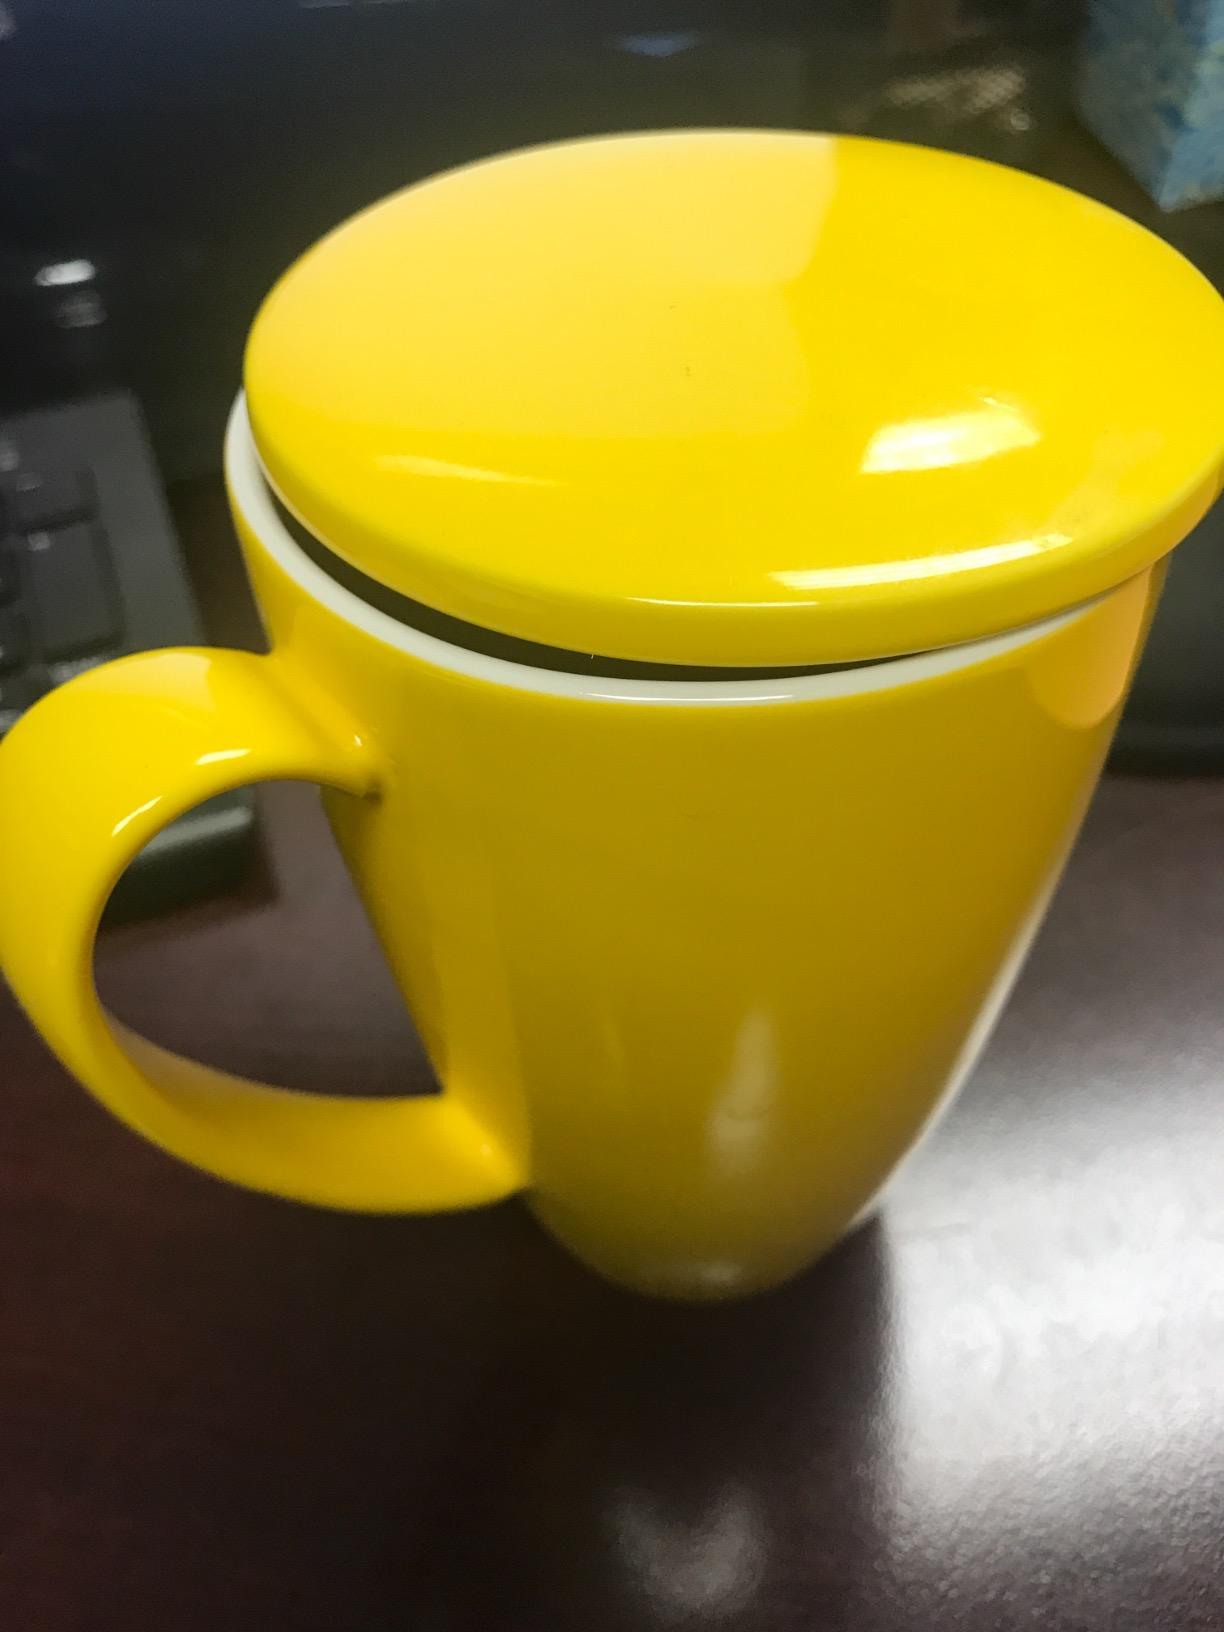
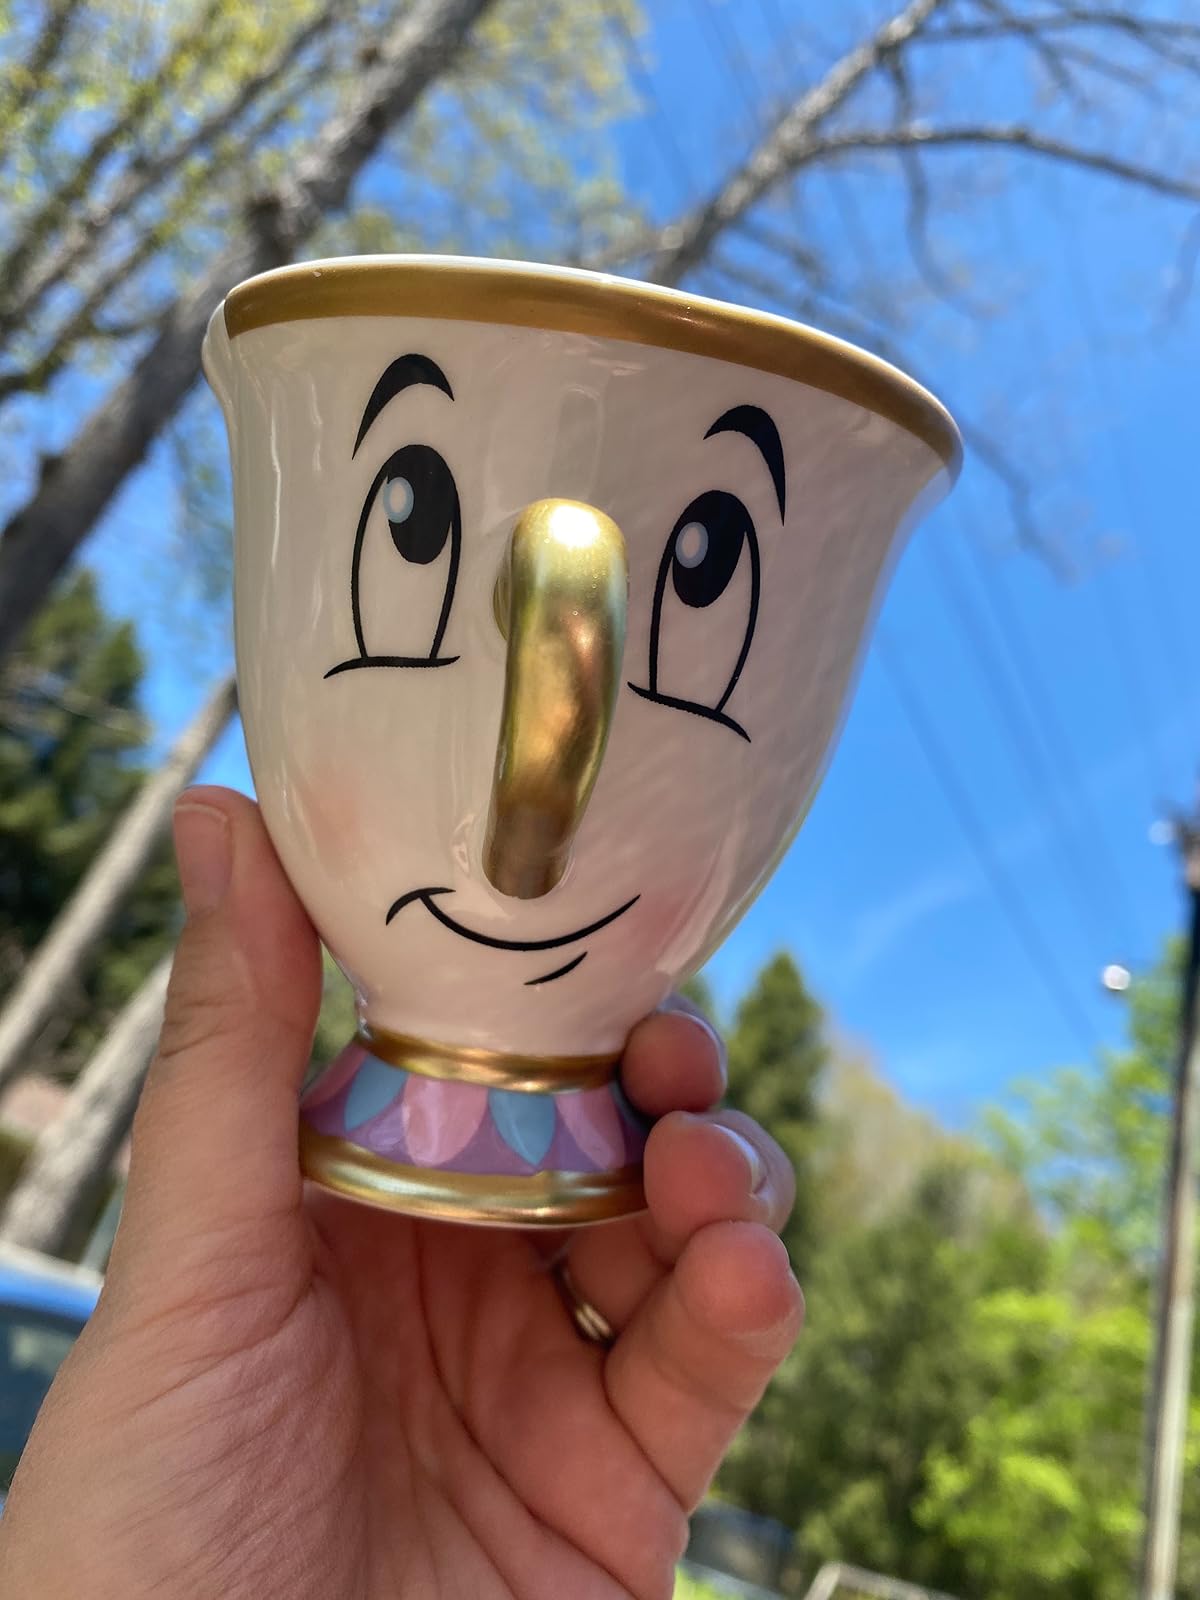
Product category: items_mug
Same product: no